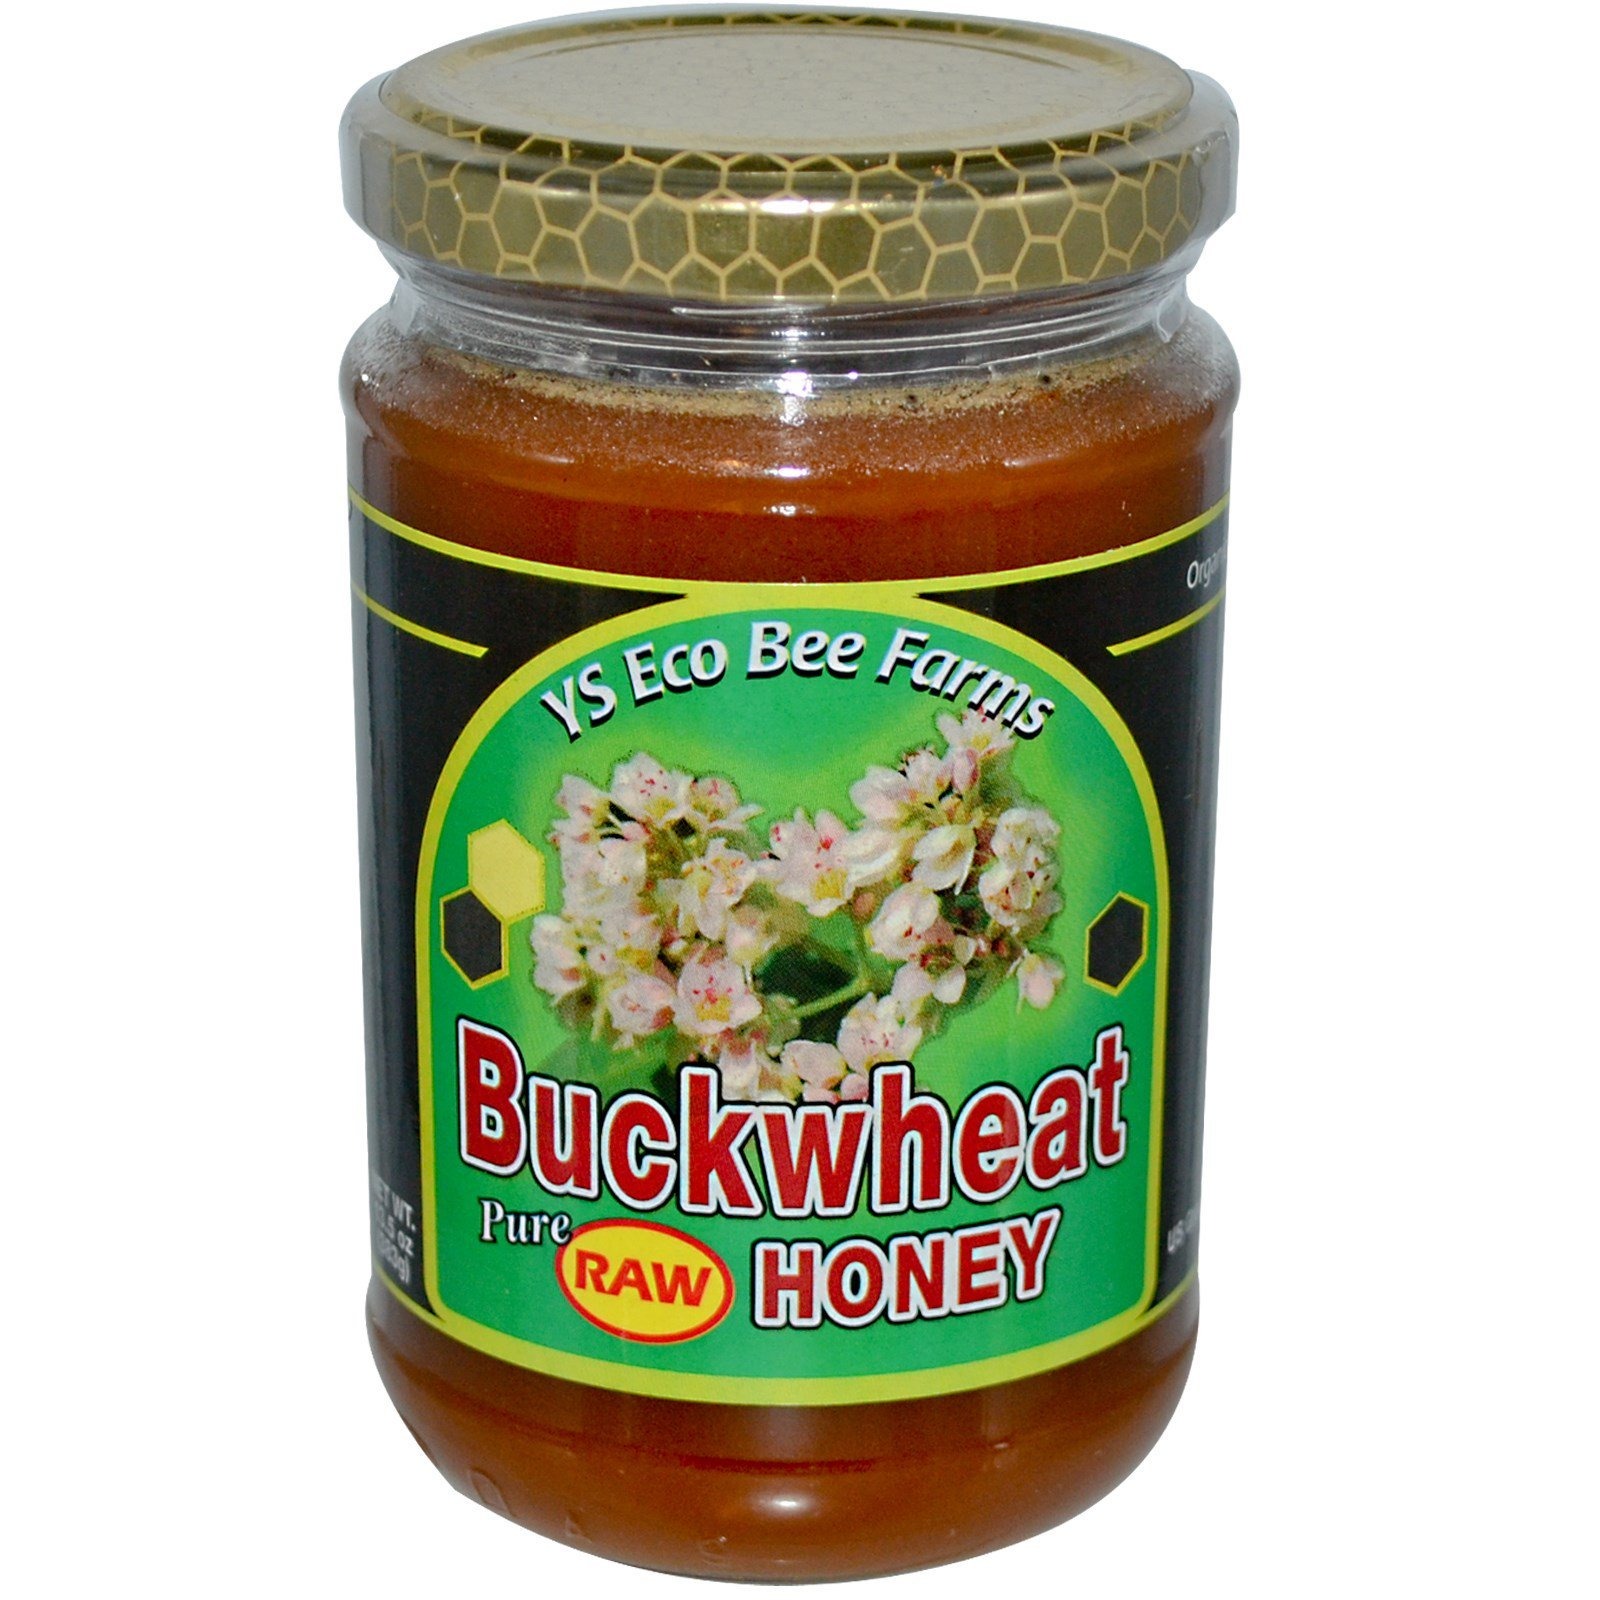
Item Name: YS Eco Bee Farms Buckwheat Pure Raw Honey - 13.5 fl oz Each (Pack of 2 Jars)
Bullet Point 1: YS Eco Bee Farms Buckwheat Pure Raw Honey
Bullet Point 2: Organic Pioneer Since 1995
Bullet Point 3: US Grade A
Bullet Point 4: dark in color and has a distinctive flavor.
Bullet Point 5: Our premium raw buckwheat honey is carefully harvested to preserve all the nutrients that nature provides
Product Description: This item is new and will arrive at peak freshness.
Value: 27.0
Unit: Fl Oz

Price: 16.48